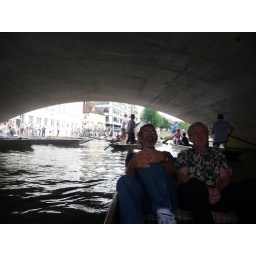
Harold and Dave enjoy watching the punters duck to get under the bridge on the River Cam in Cambridge, England